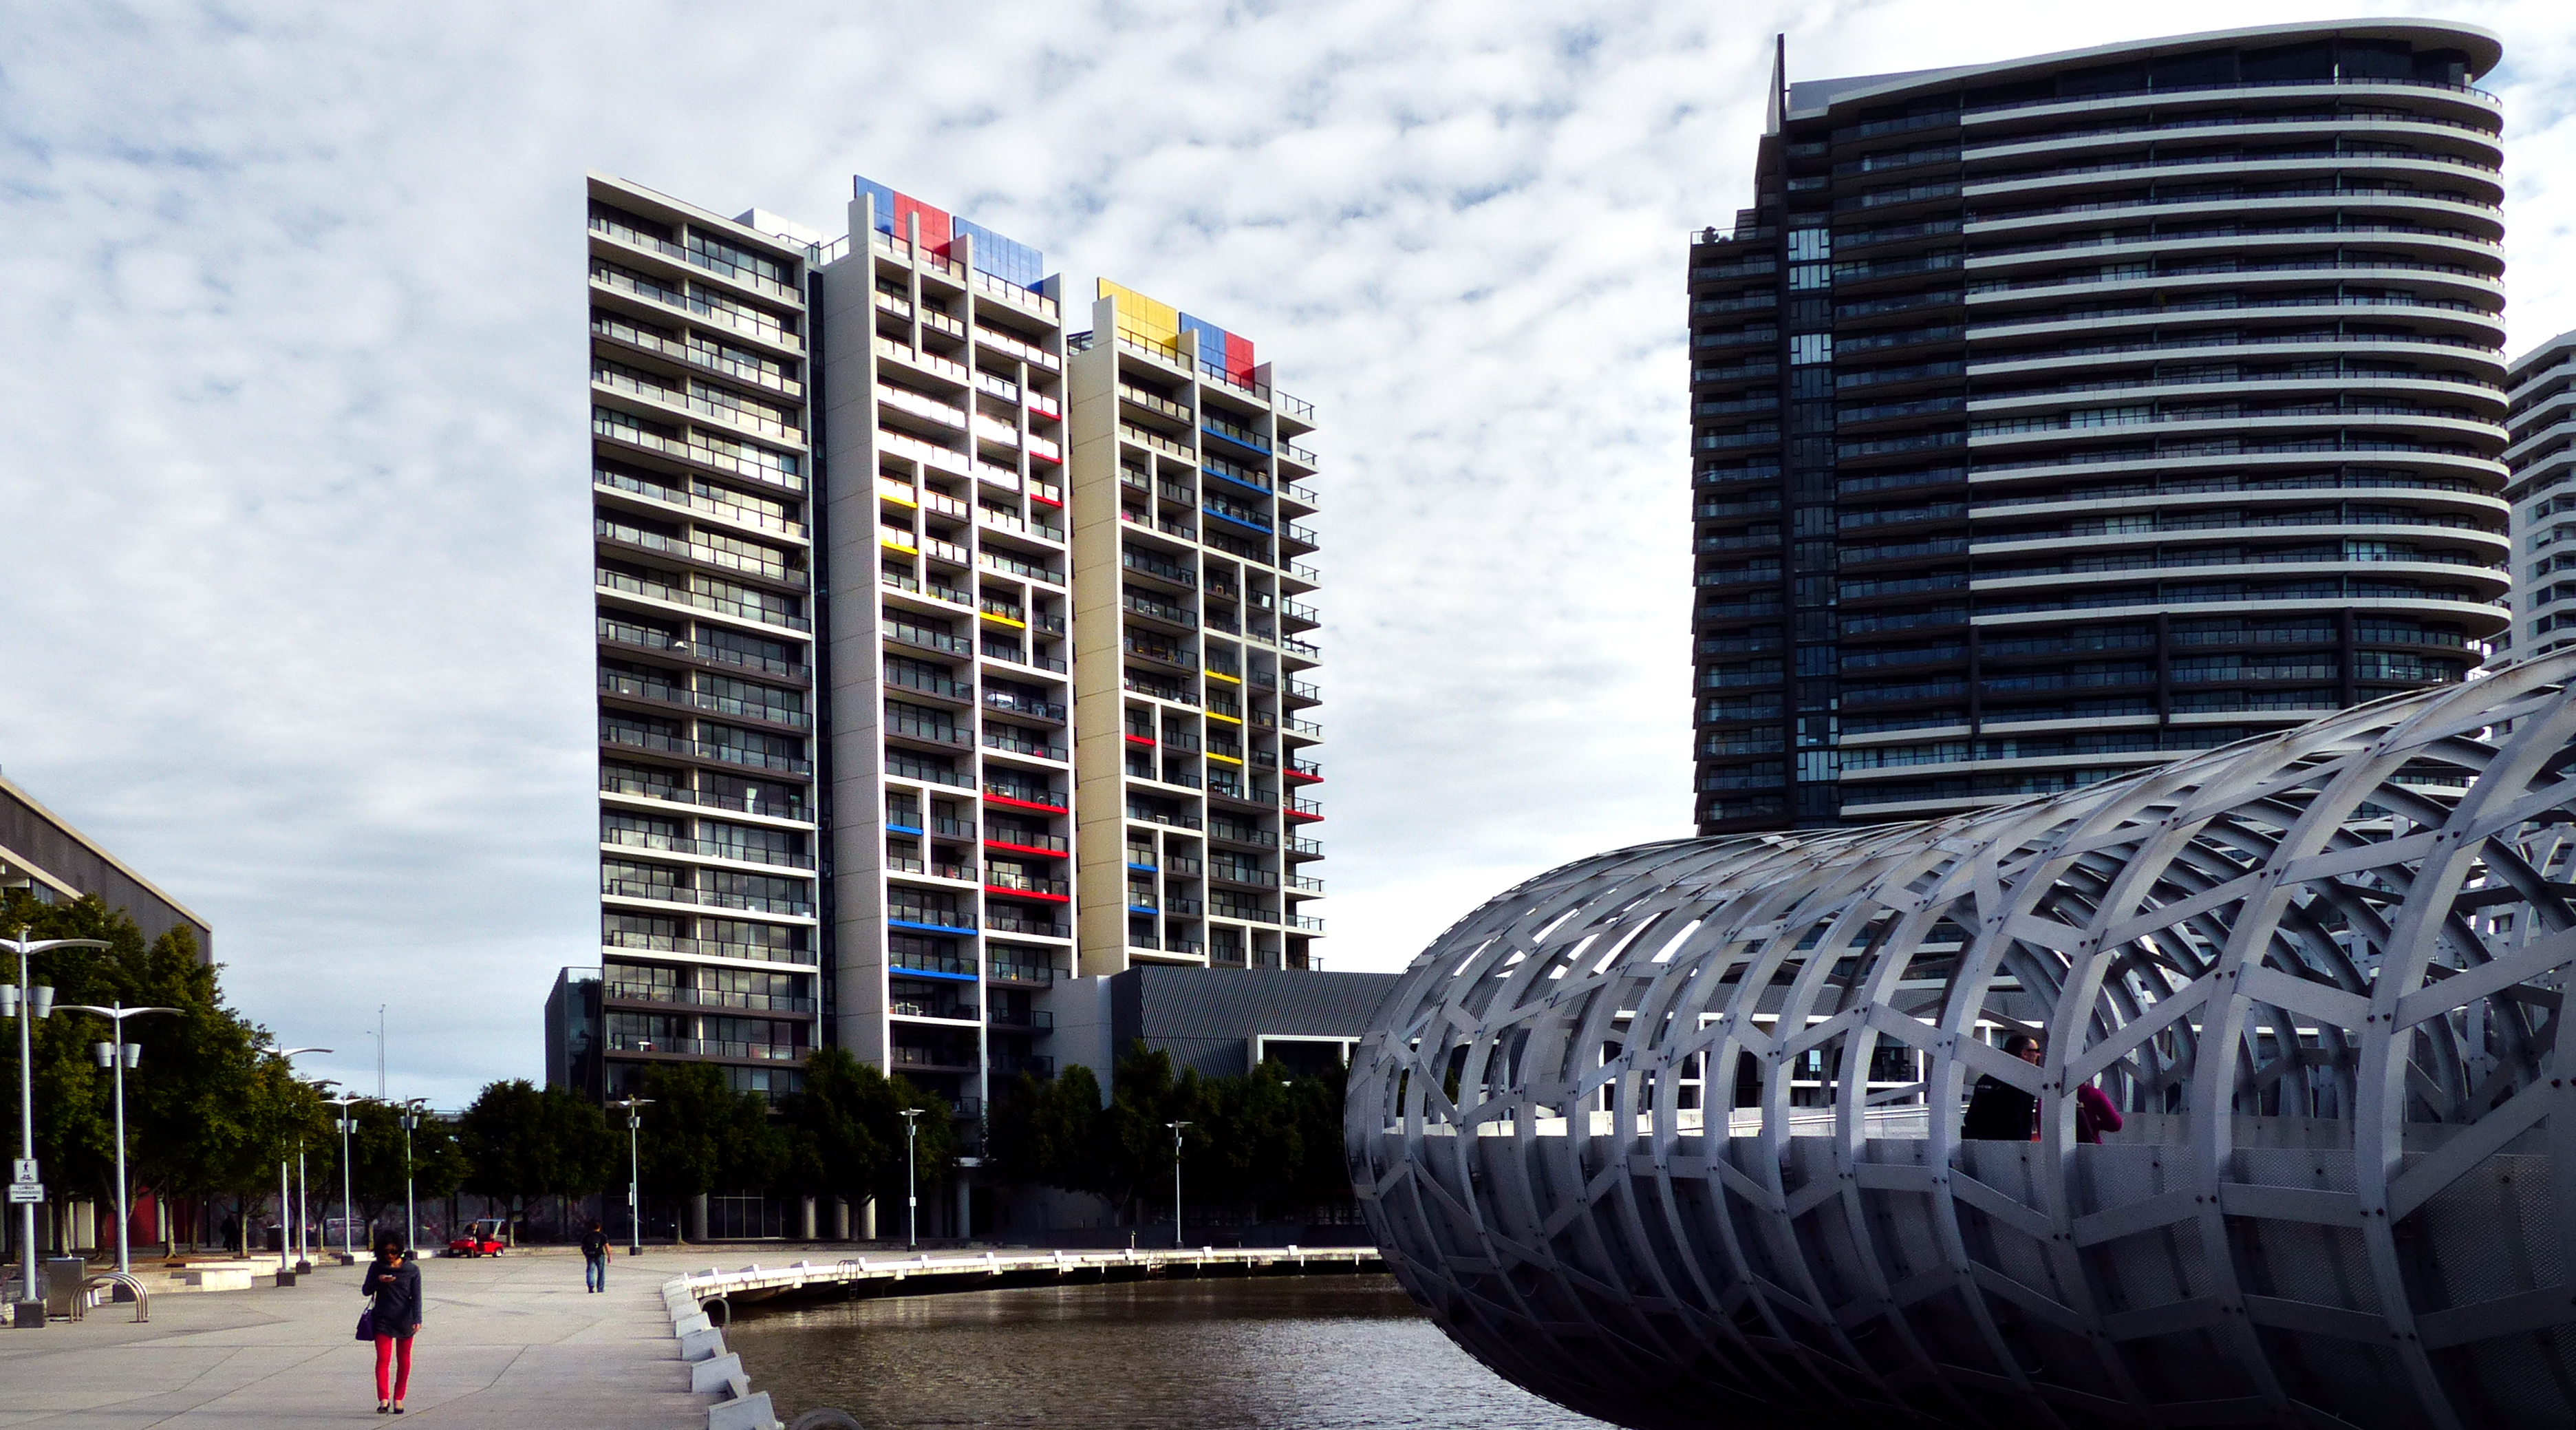
architecture, skyline, city, skyscraper, cityscape, downtown, tower, landmark, tower block, metropolis, condominium, urban area, human settlement, metropolitan area